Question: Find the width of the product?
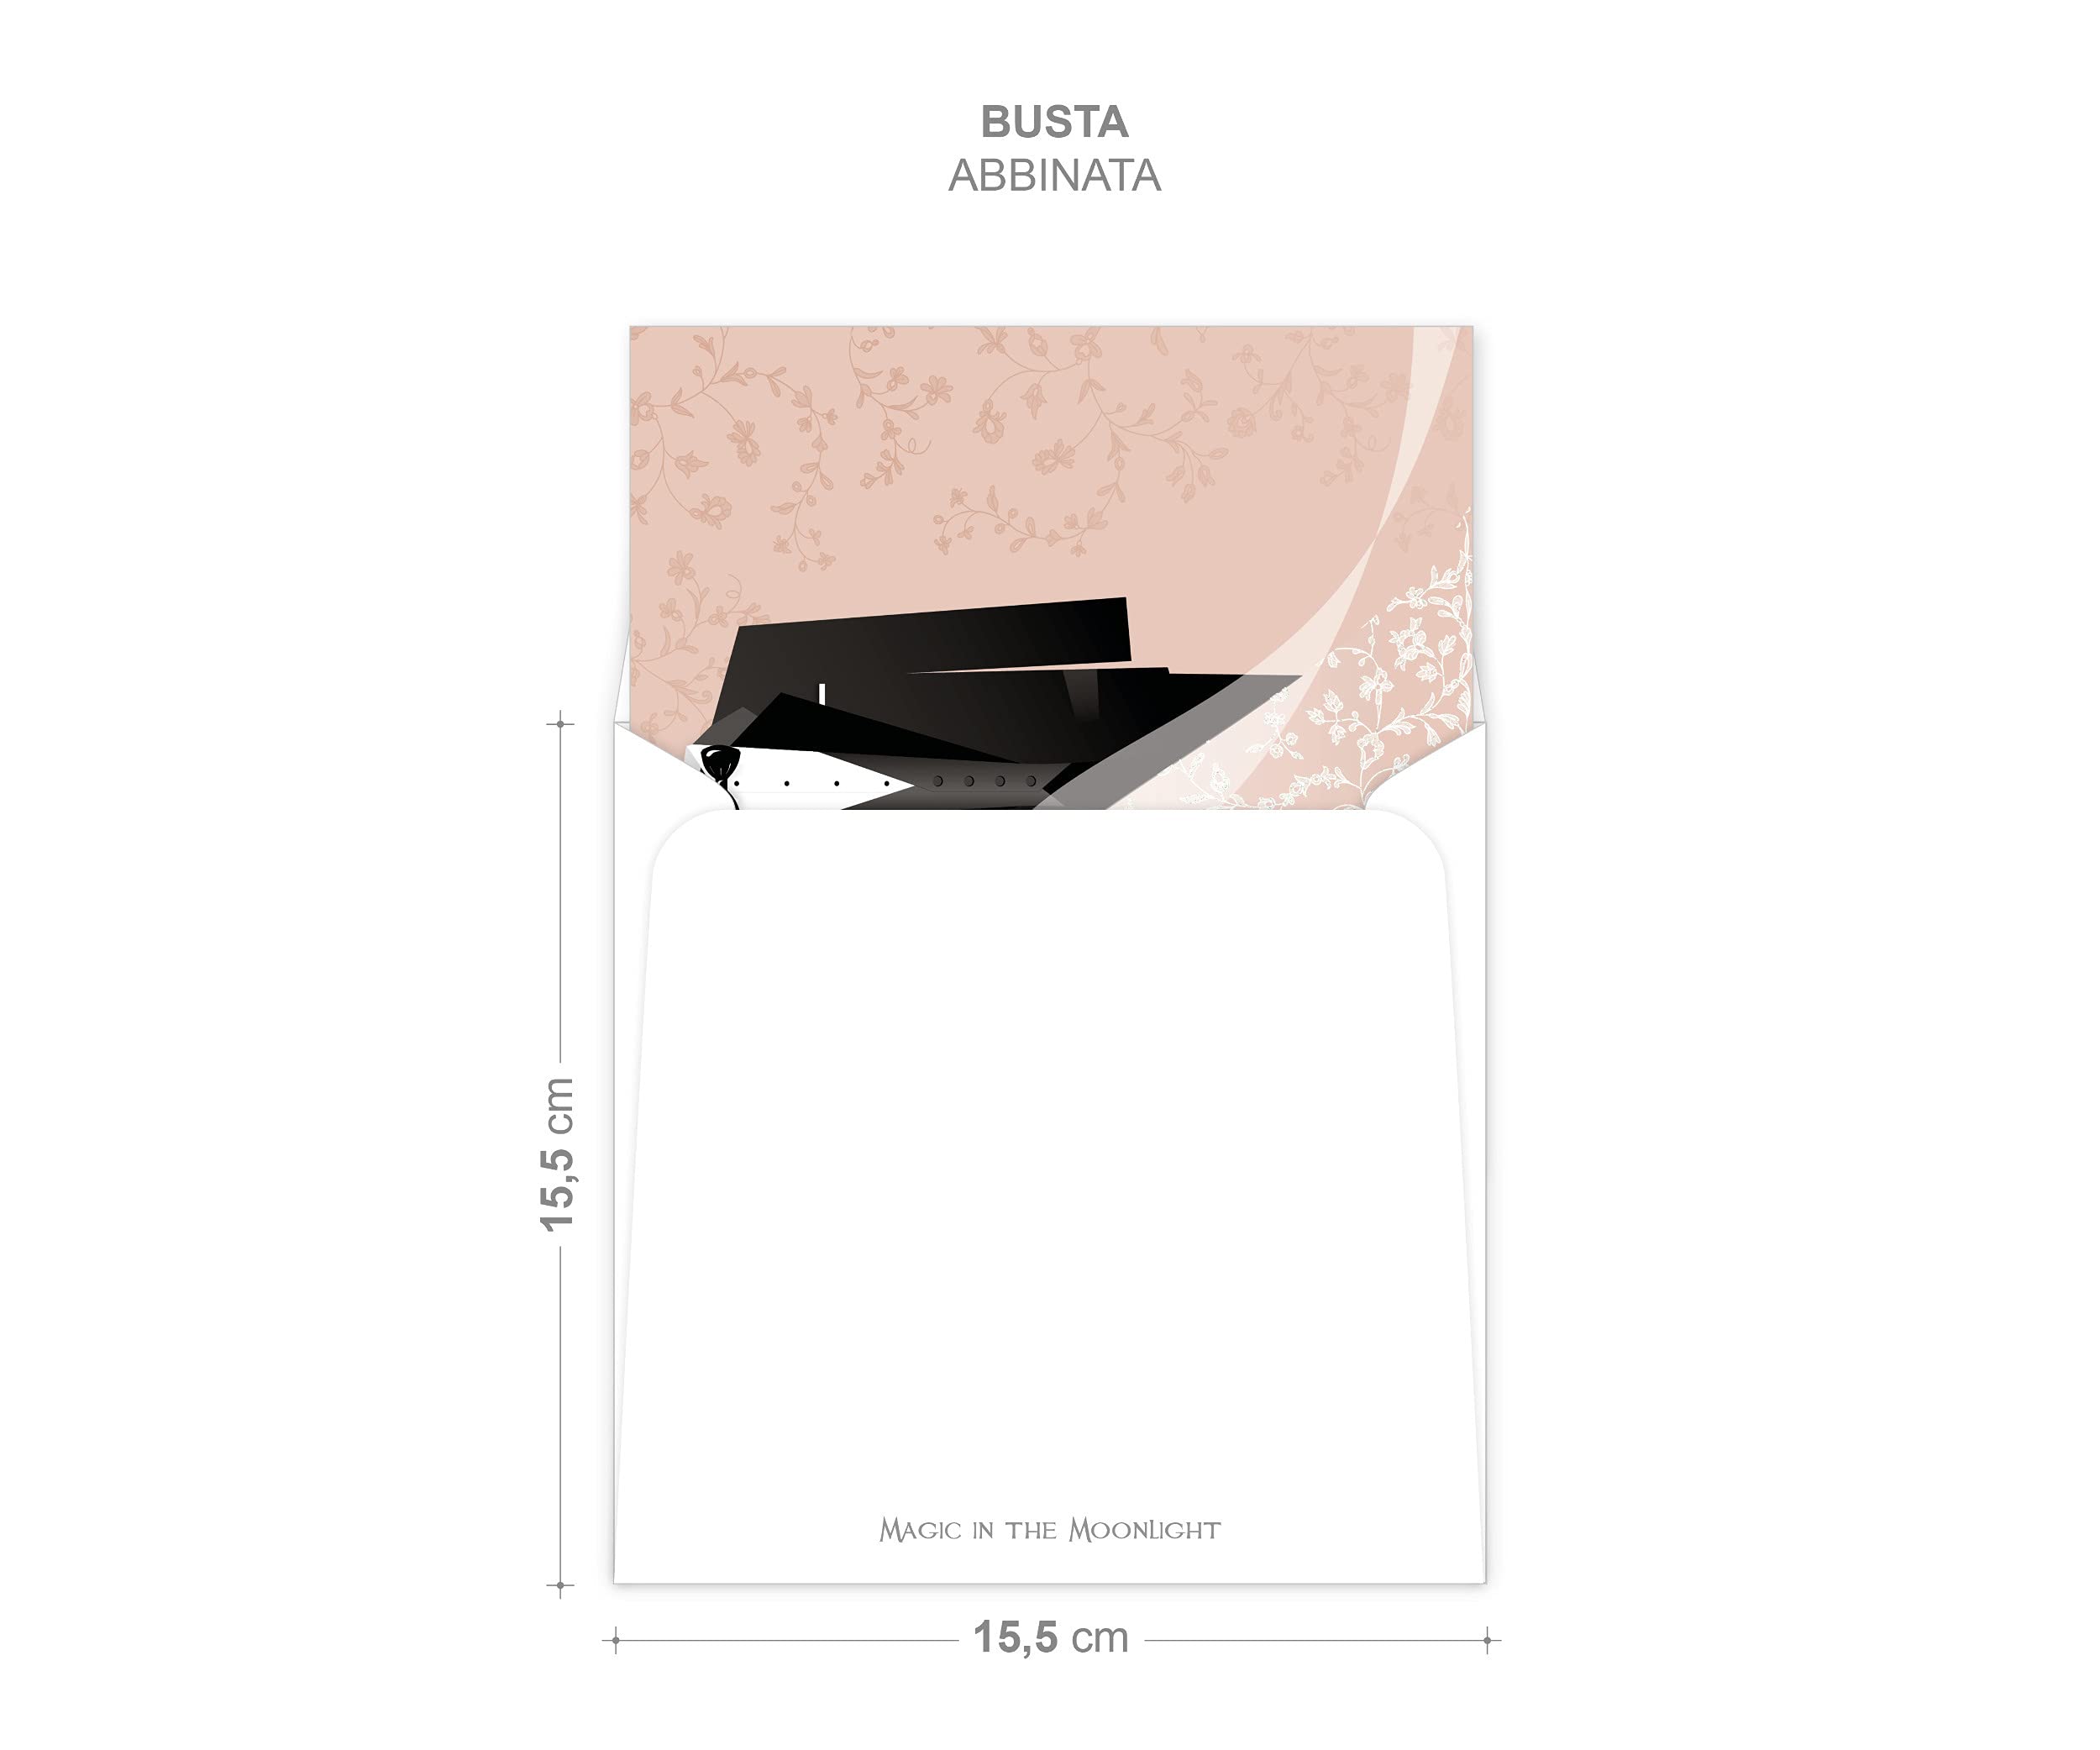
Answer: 15.5 centimetre